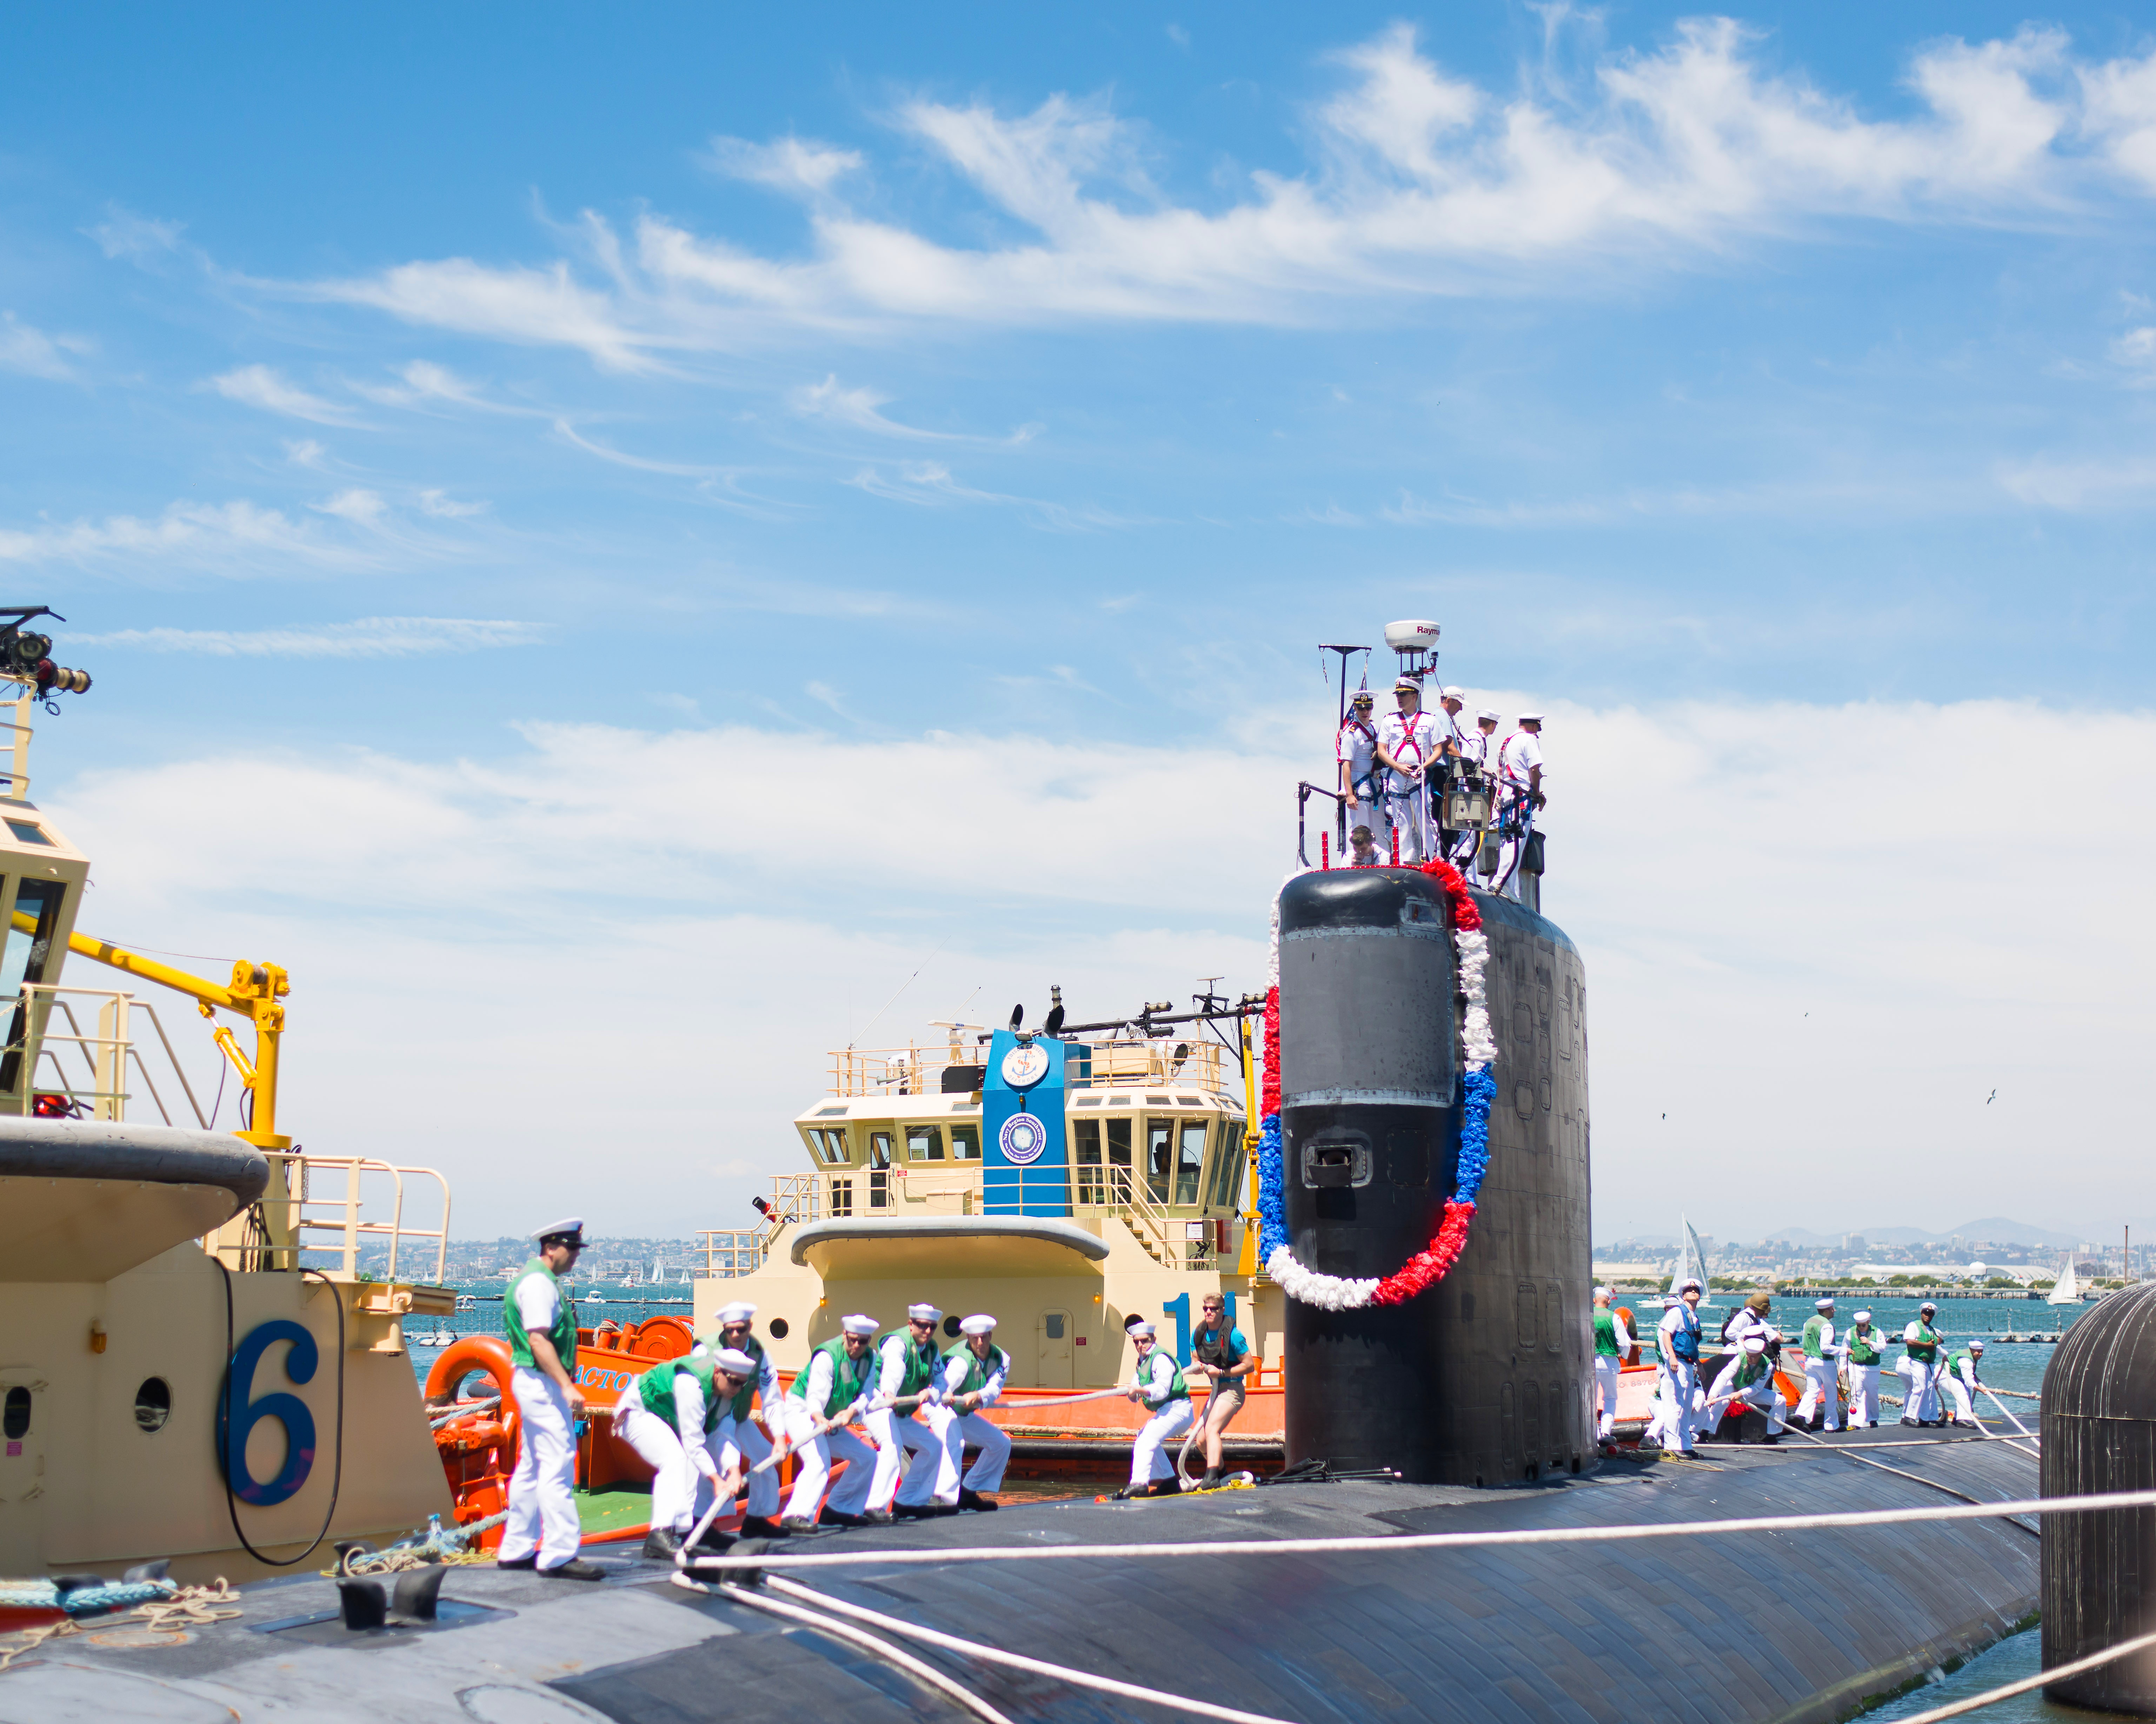
sea, ship, walkway, military, transportation, transport, vehicle, port, ferry, infrastructure, submarine, naval, navy, veterans, watercraft, cruise ship, homecoming, nuclear, passenger ship, freight transport, deployment